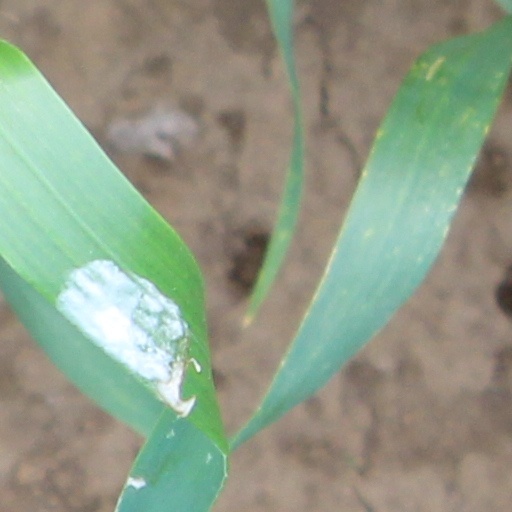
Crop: wheat